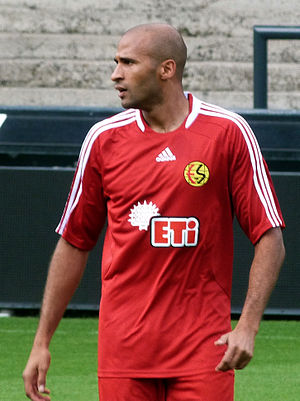
Diomansy Kamara
Diomansy Mehdi Moustapha "Joe" Kamara er en fransk-født senegalesisk fodboldspiller.